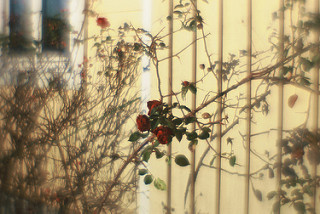
Flower: rose